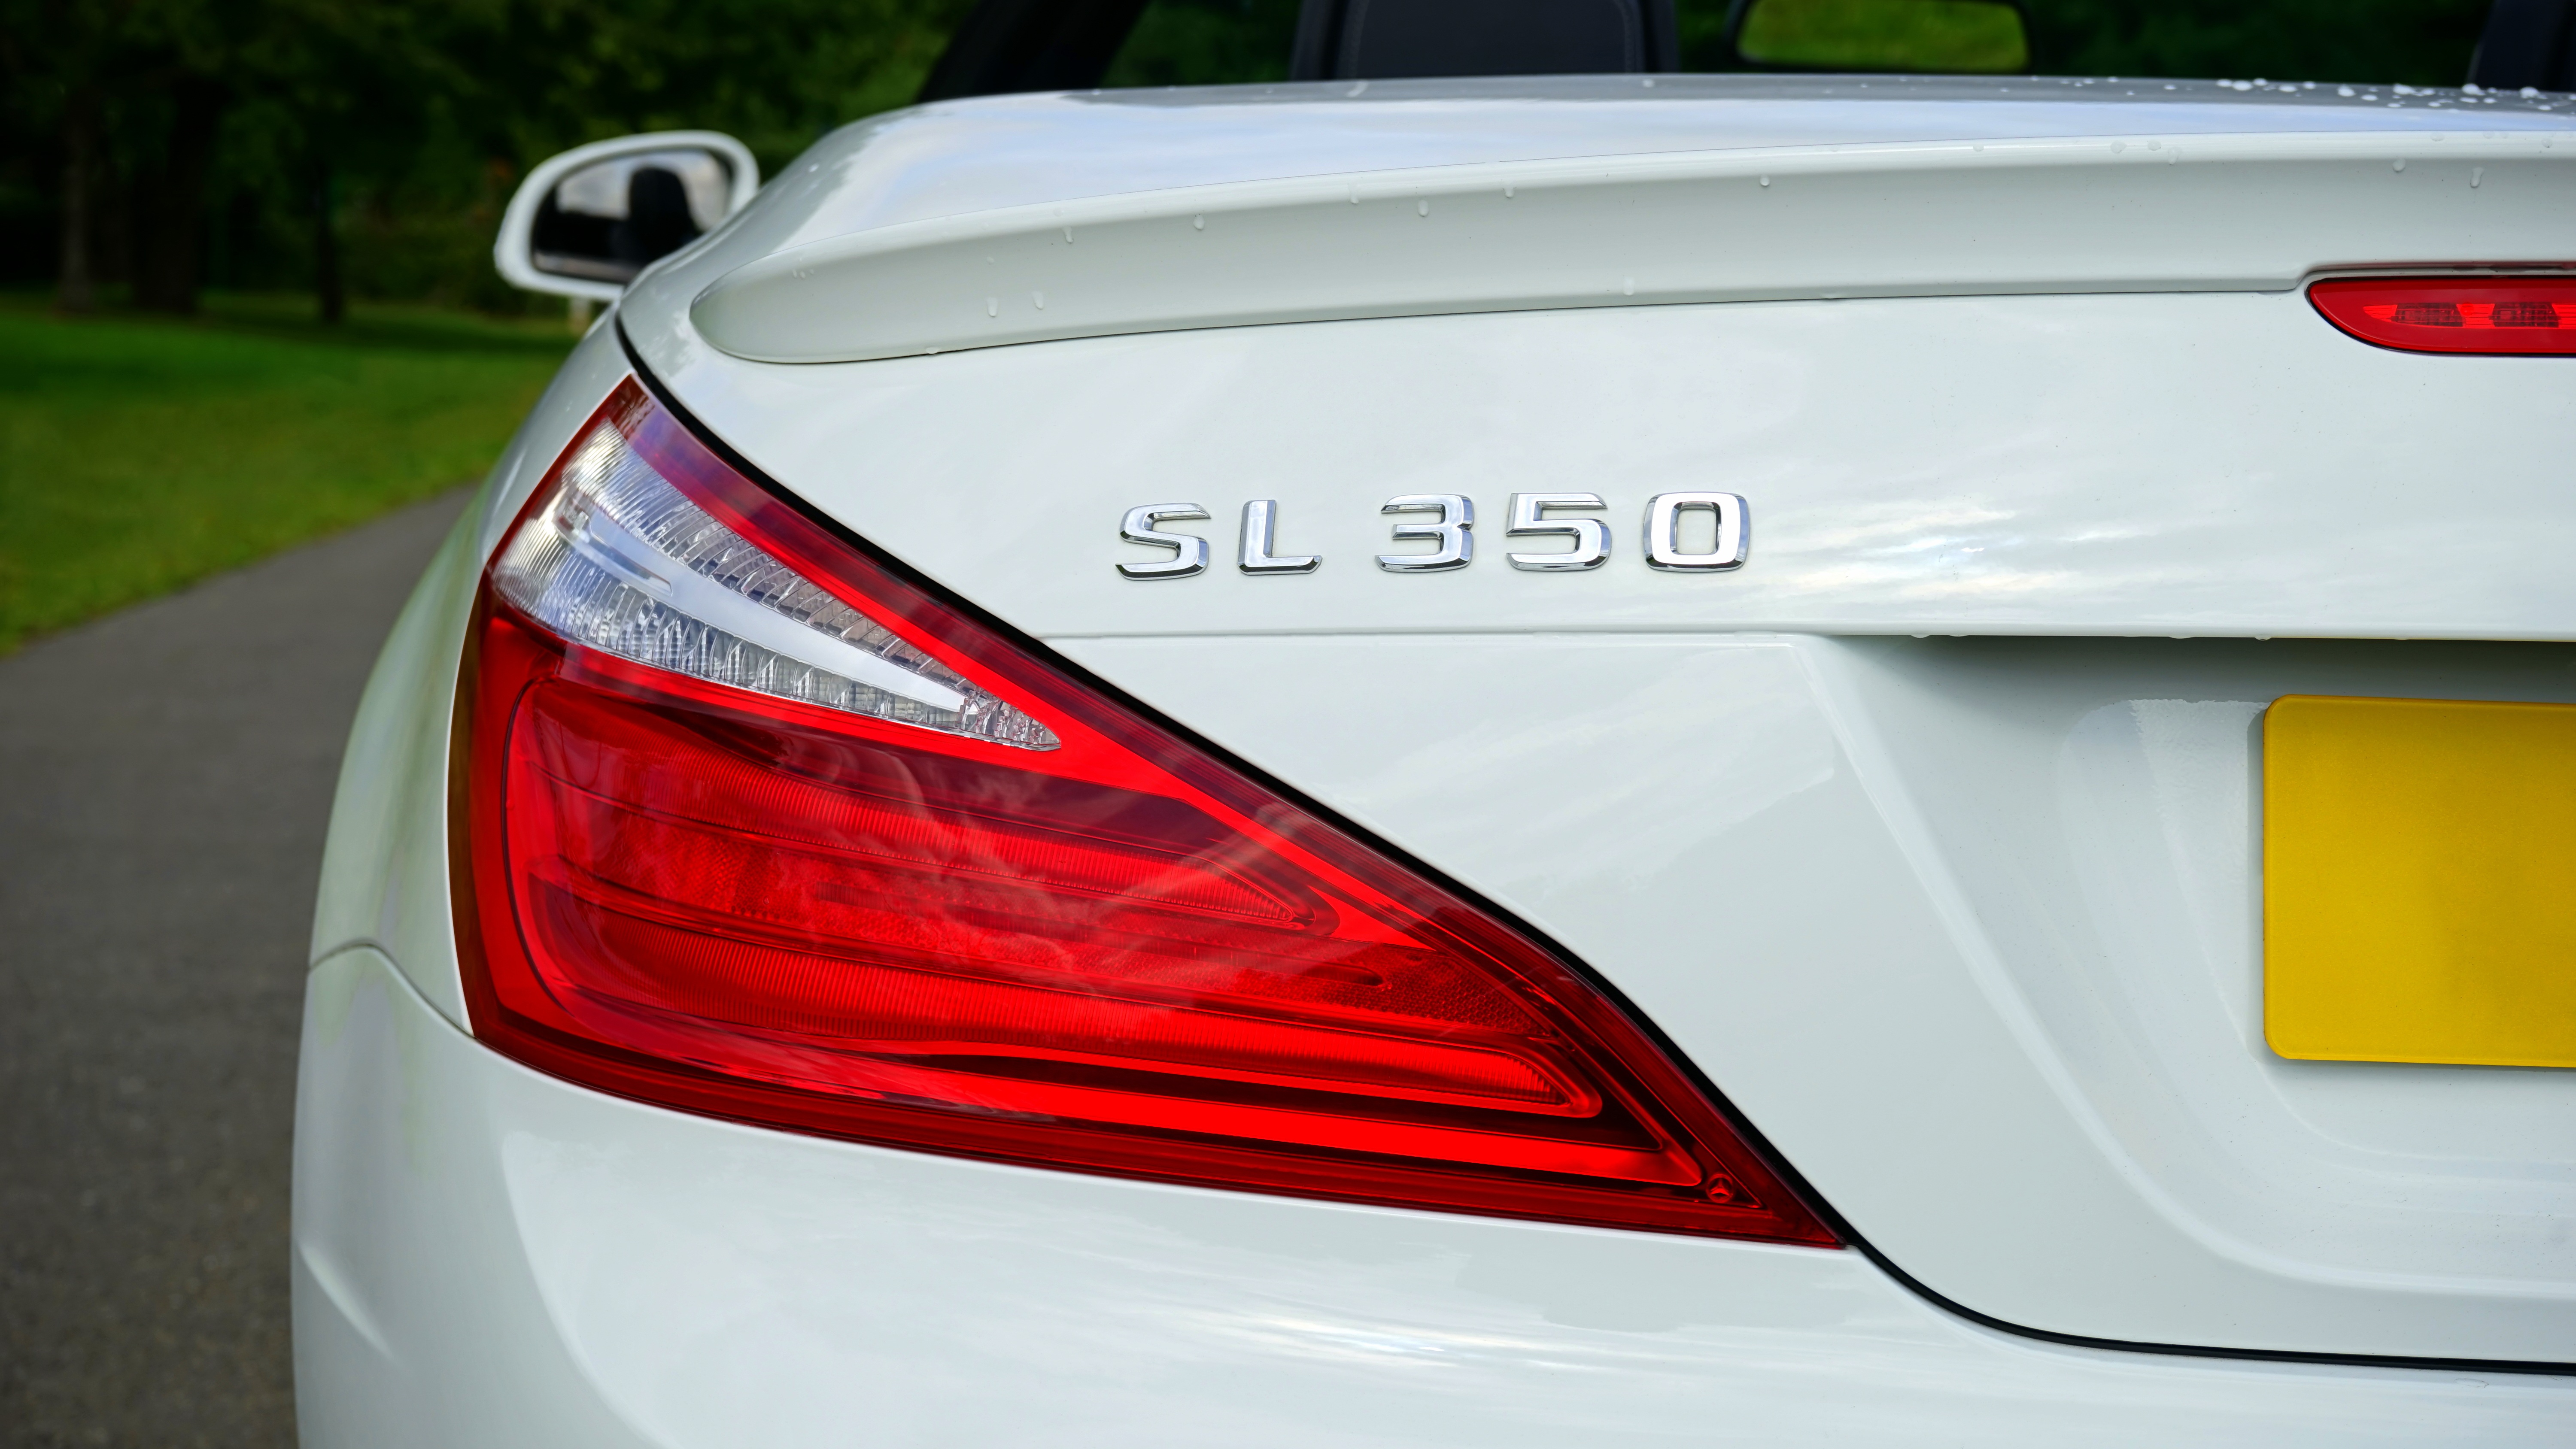
light, glowing, white, car, wheel, automobile, trunk, transportation, transport, red, vehicle, lens, bulb, shine, drive, auto, lamp, electricity, colorful, speed, light bulb, twinkle, automotive, energy, illuminated, bumper, power, design, back, tail, bright, rim, motor, digital, convertible, electric, shiny, rear, mercedes benz, illumination, optical, break light, automobile make, automotive exterior, automotive design, luxury vehicle, vehicle registration plate, executive car, mid size car